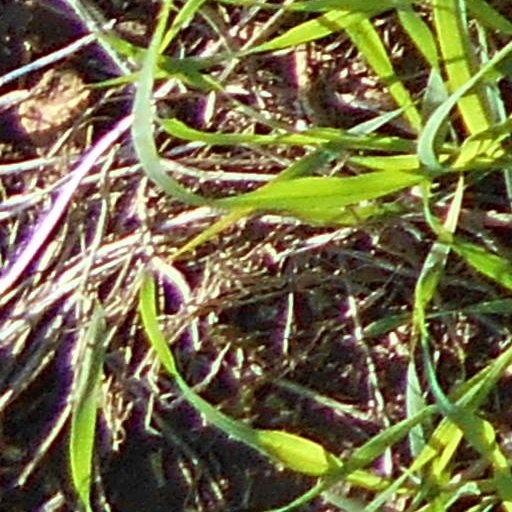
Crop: wheat